Map of the Soul: 7

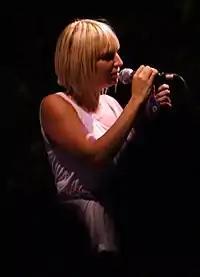
Australian musician Sia ("pictured") is featured on the digital-only version of the album's lead single "On".

On January 7, 2020, the group announced that the album would be called "Map of the Soul: 7", with pre-orders starting on January 9. A "comeback map" for the album was released on January 8 revealing a schedule split into four phases. The map included multiple dates, including the release dates for the album's two lead singles. On January 9, the group released the official "comeback trailer" for their album, titled "Interlude: Shadow", performed by member Suga. The band released a second comeback trailer featuring J-Hope's song "Outro: Ego" on February 2. From February 9 through February 12, the band released a collection of four different series of concept photos, "offering fans new insights into what to expect from the album", according to "Paper"s Matt Moen. On February 17, the group revealed the tracklist, consisting of twenty tracks, of which the first five were from "Map of the Soul: Persona". The album also included an alternative version of the lead single "On" in collaboration with Australian singer Sia, as the twentieth track of the digital-only release. On February 20, the day before the album was released, BigHit released details about the songs. On February 21, a 30-second clip of the lead single "On" was released on TikTok, 12 hours ahead of the official release of the song. TikTok reportedly crashed momentarily due to a large number of fans trying to access it and also inspired a dance challenge. The same day BTS held a "Comeback Special" on VLIVE broadcasting site from New York, a few hours ahead of the album's release. In South Korea, BTS held a global press conference in Seoul, on February 24, 2020, to promote the album. In October 2021, it was announced that the upcoming Marvel Studios film "Eternals" would feature the song "Friends".